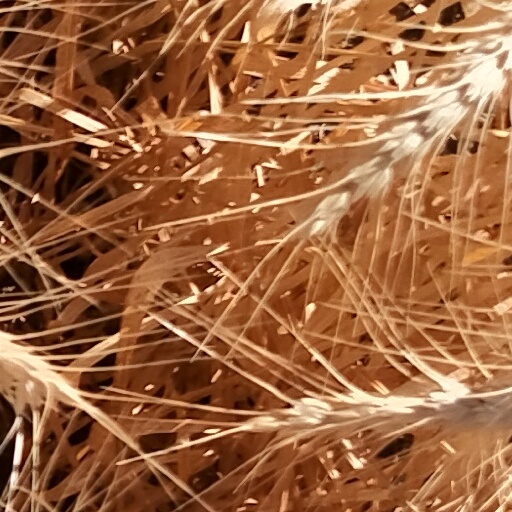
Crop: wheat